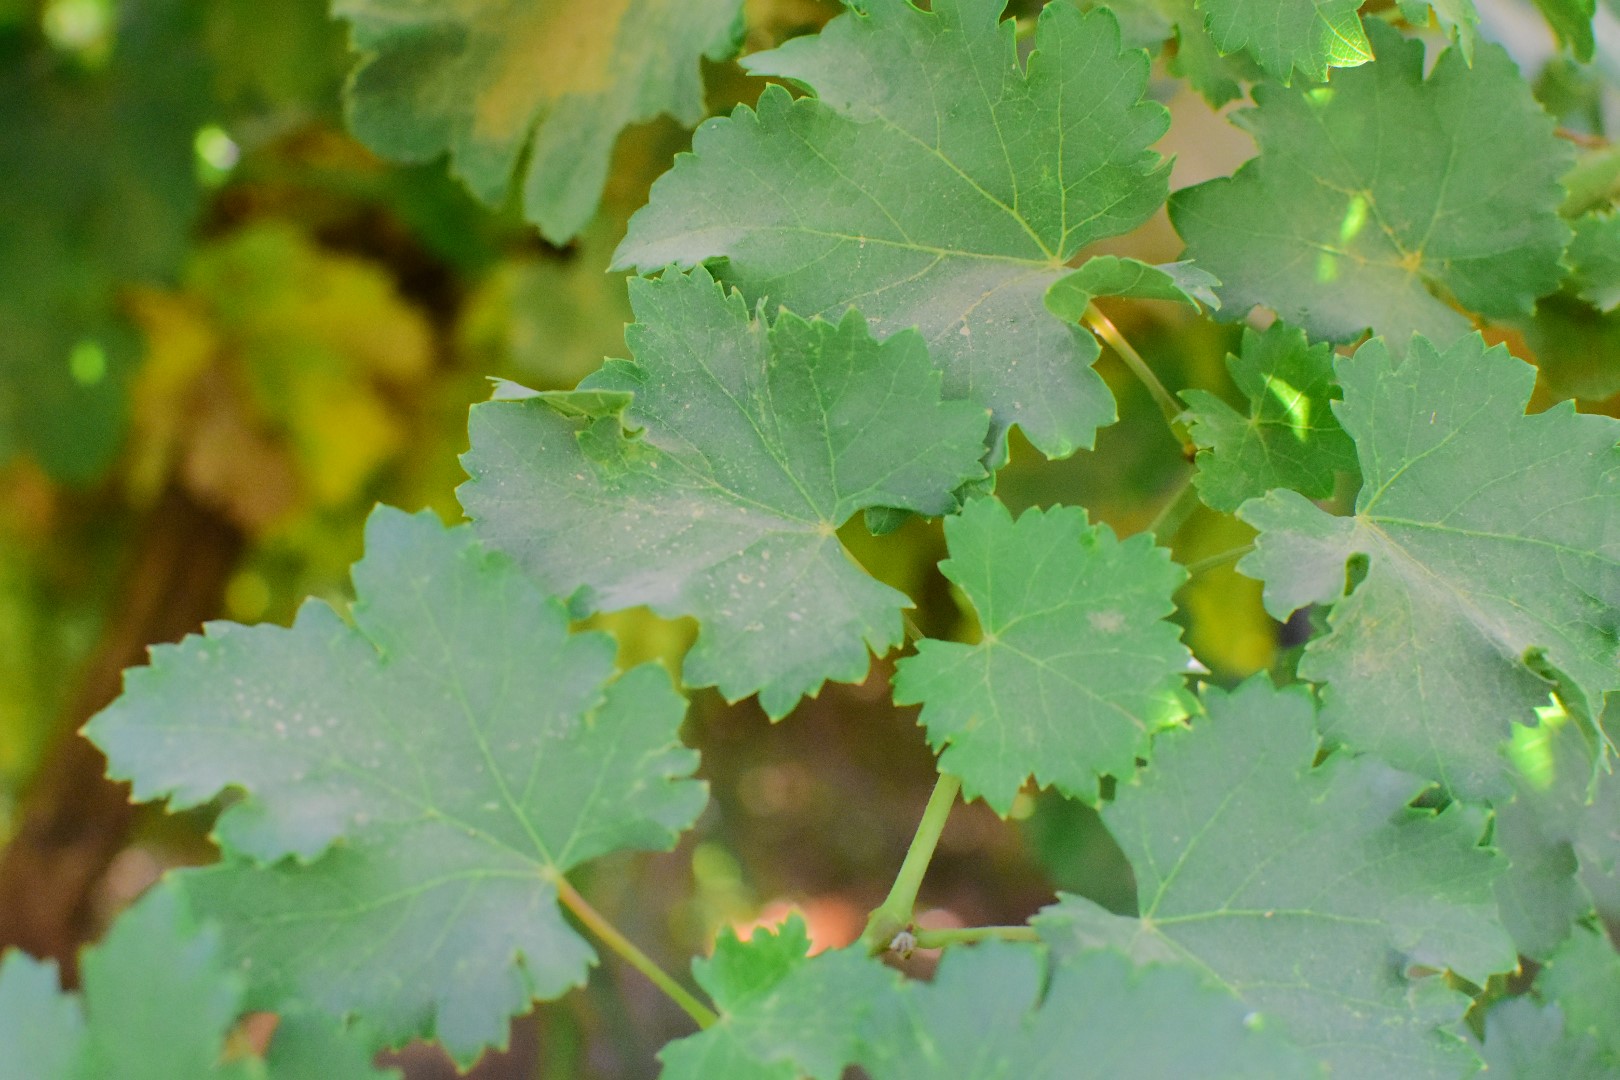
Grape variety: Deas Al-Annz